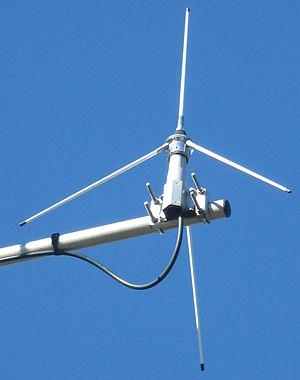
L'antenne ground plane ou GPA (Ground Plane Antenna) est un dipôle dans lequel on a remplacé la moitié par un «